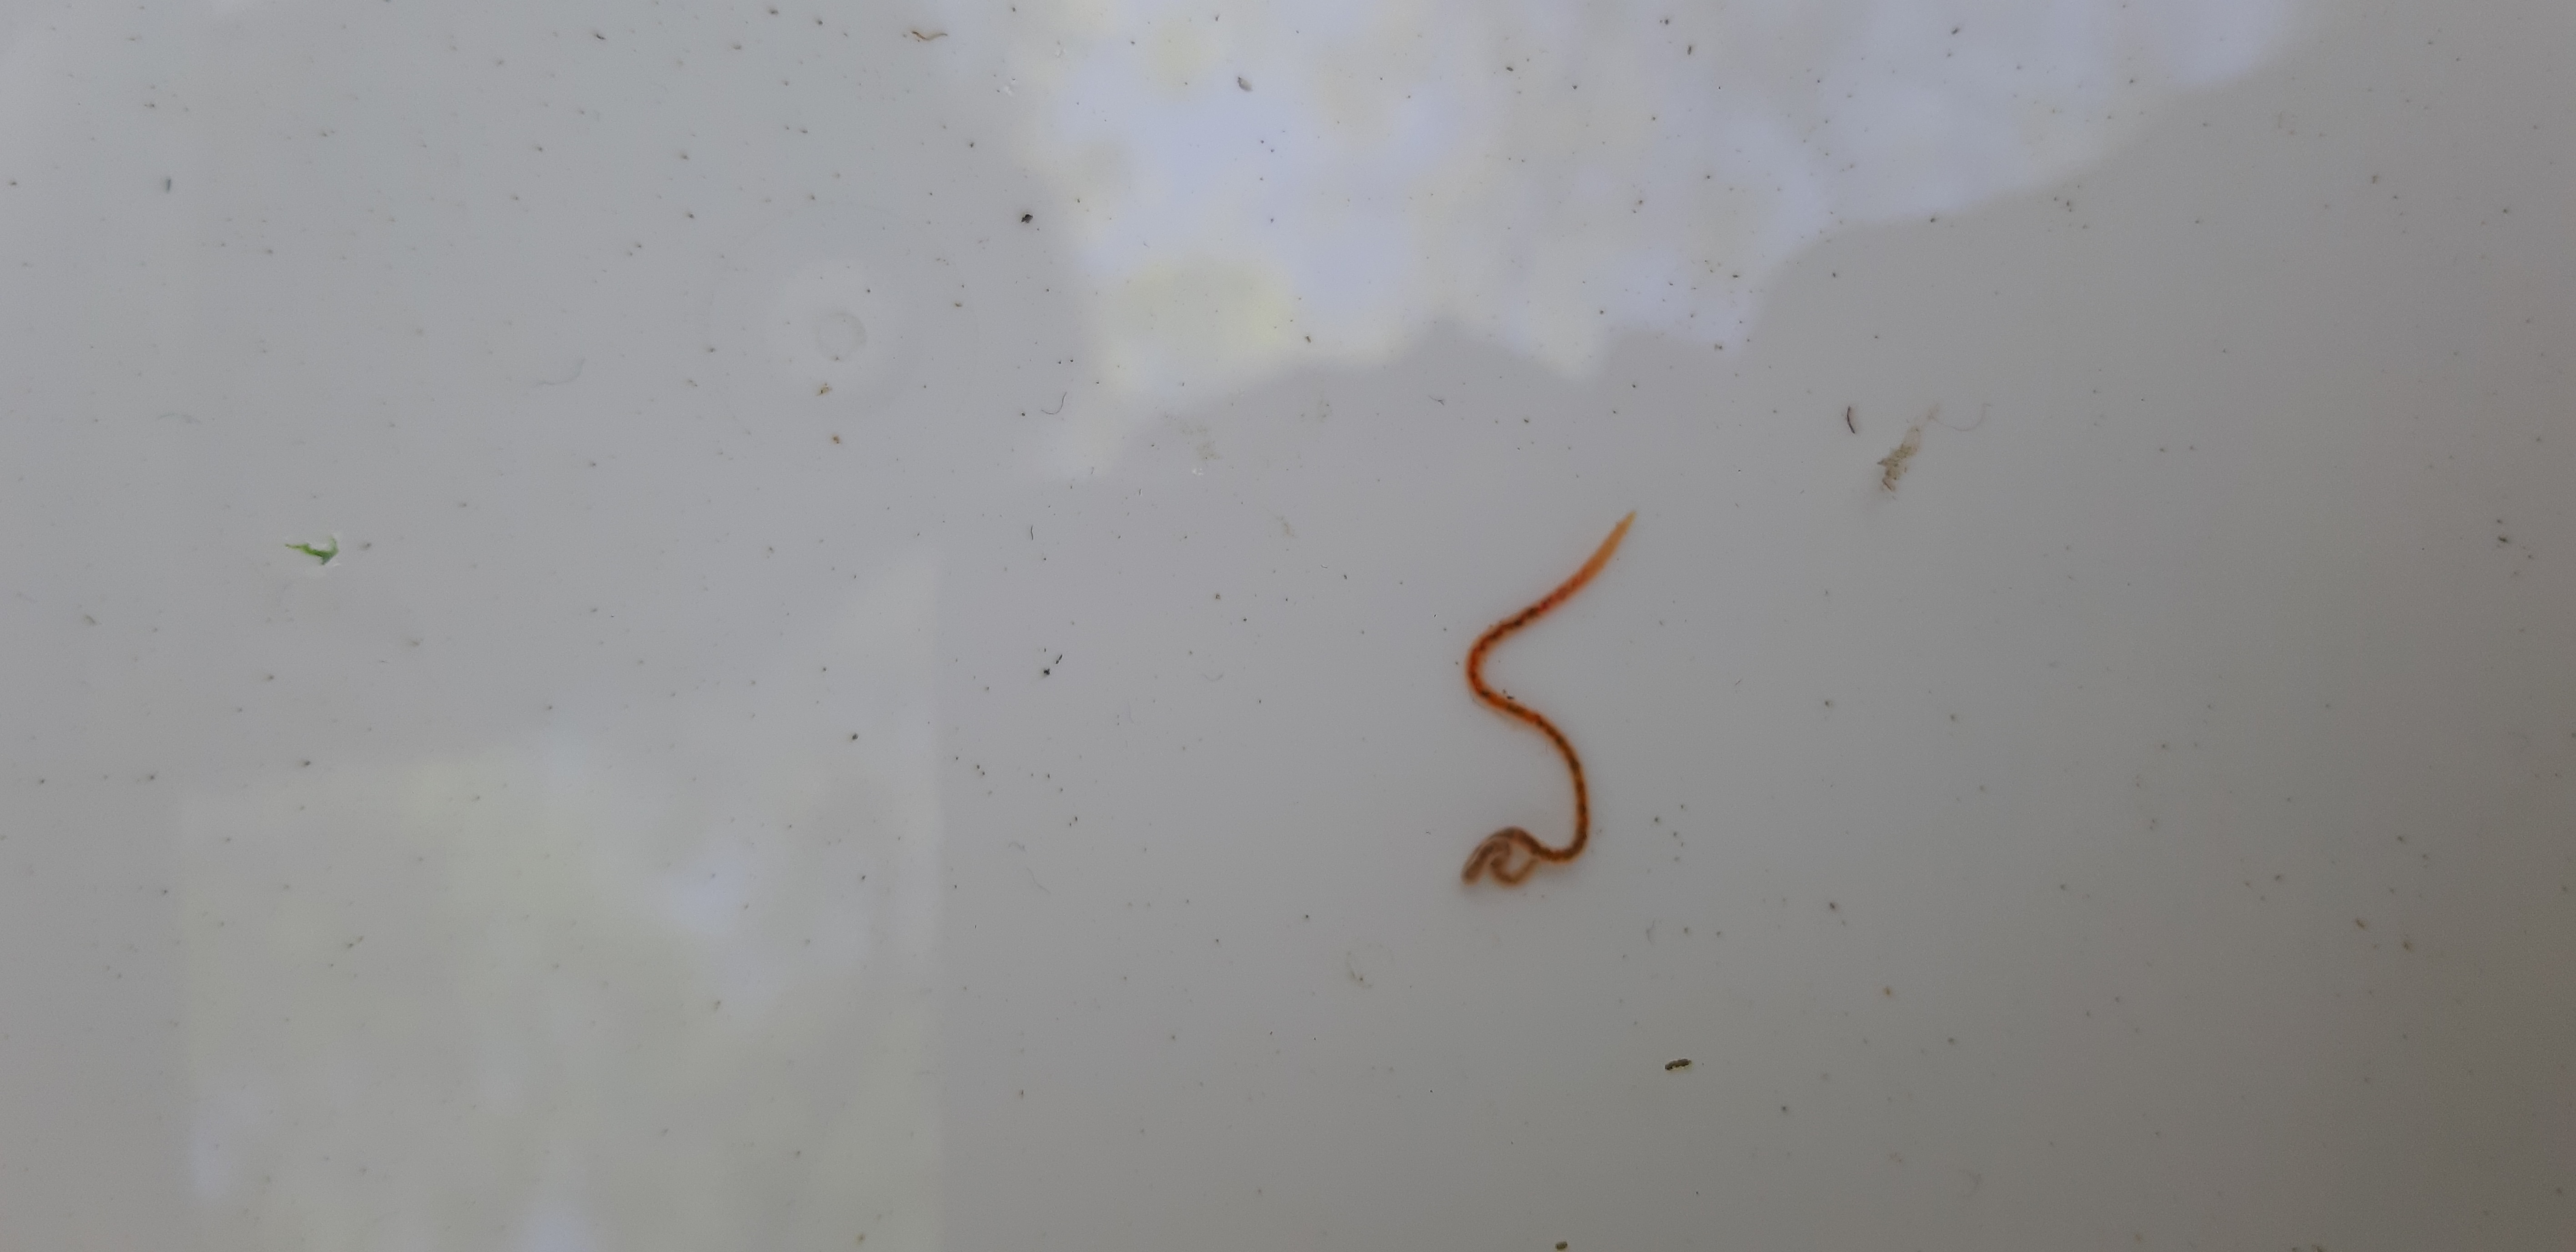
Macroinvertebrate group: worms